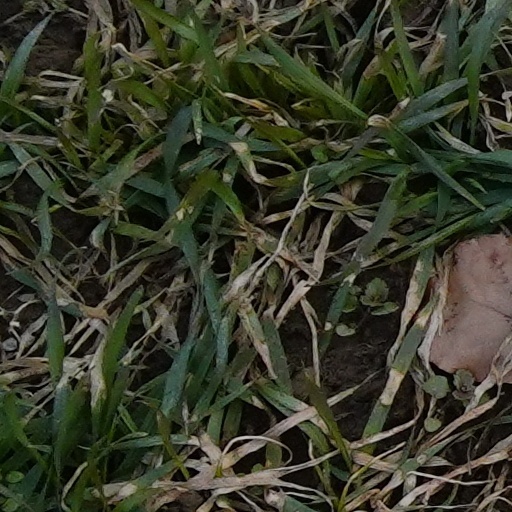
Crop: wheat